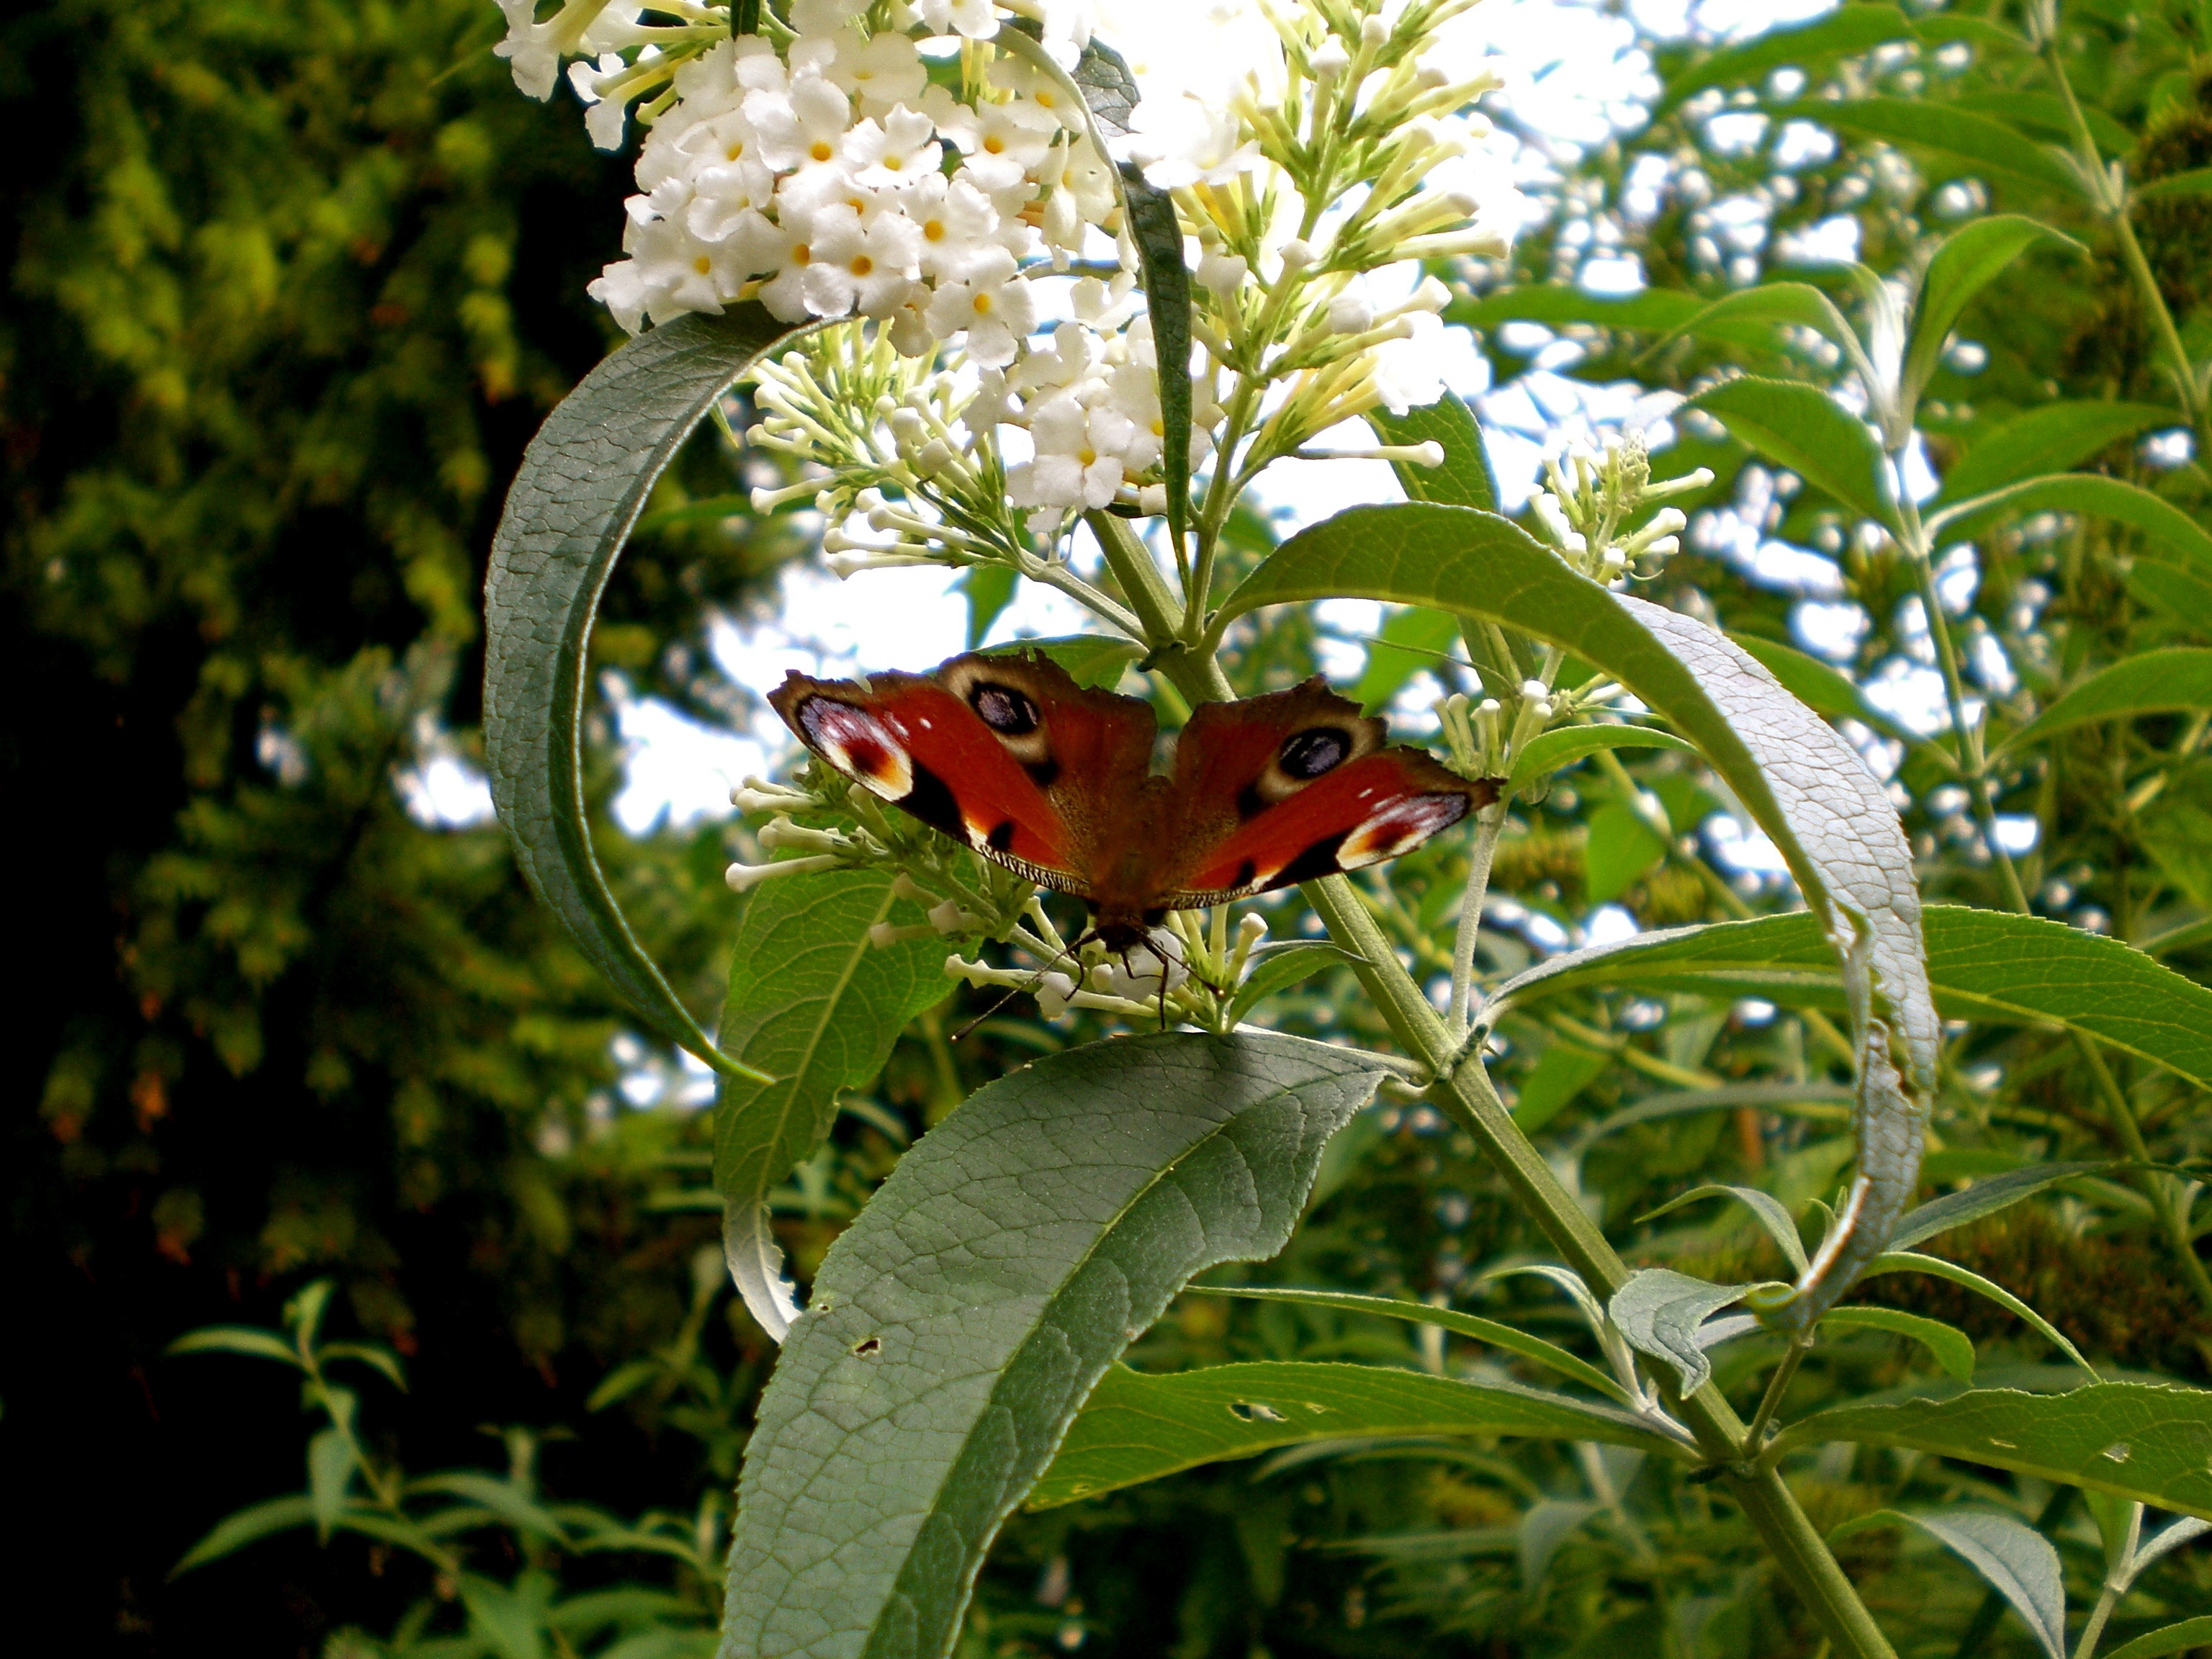
sun, flower, animal, fly, summer, jungle, insect, botany, rest, butterfly, garden, flora, fauna, invertebrate, peacock, rainforest, break, butterflies, flight insect, peacock butterfly, moths and butterflies